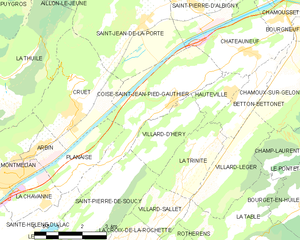
Carte des communes françaises